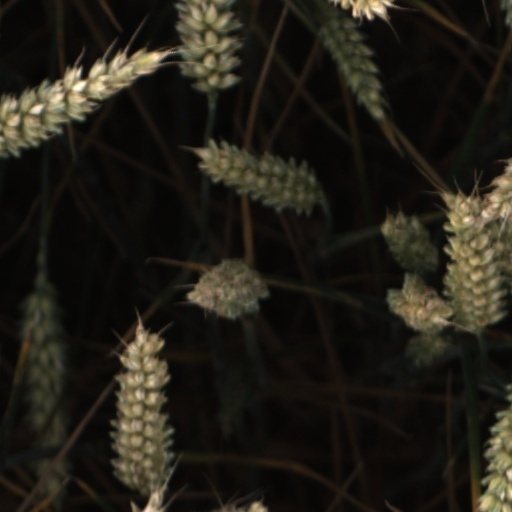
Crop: wheat